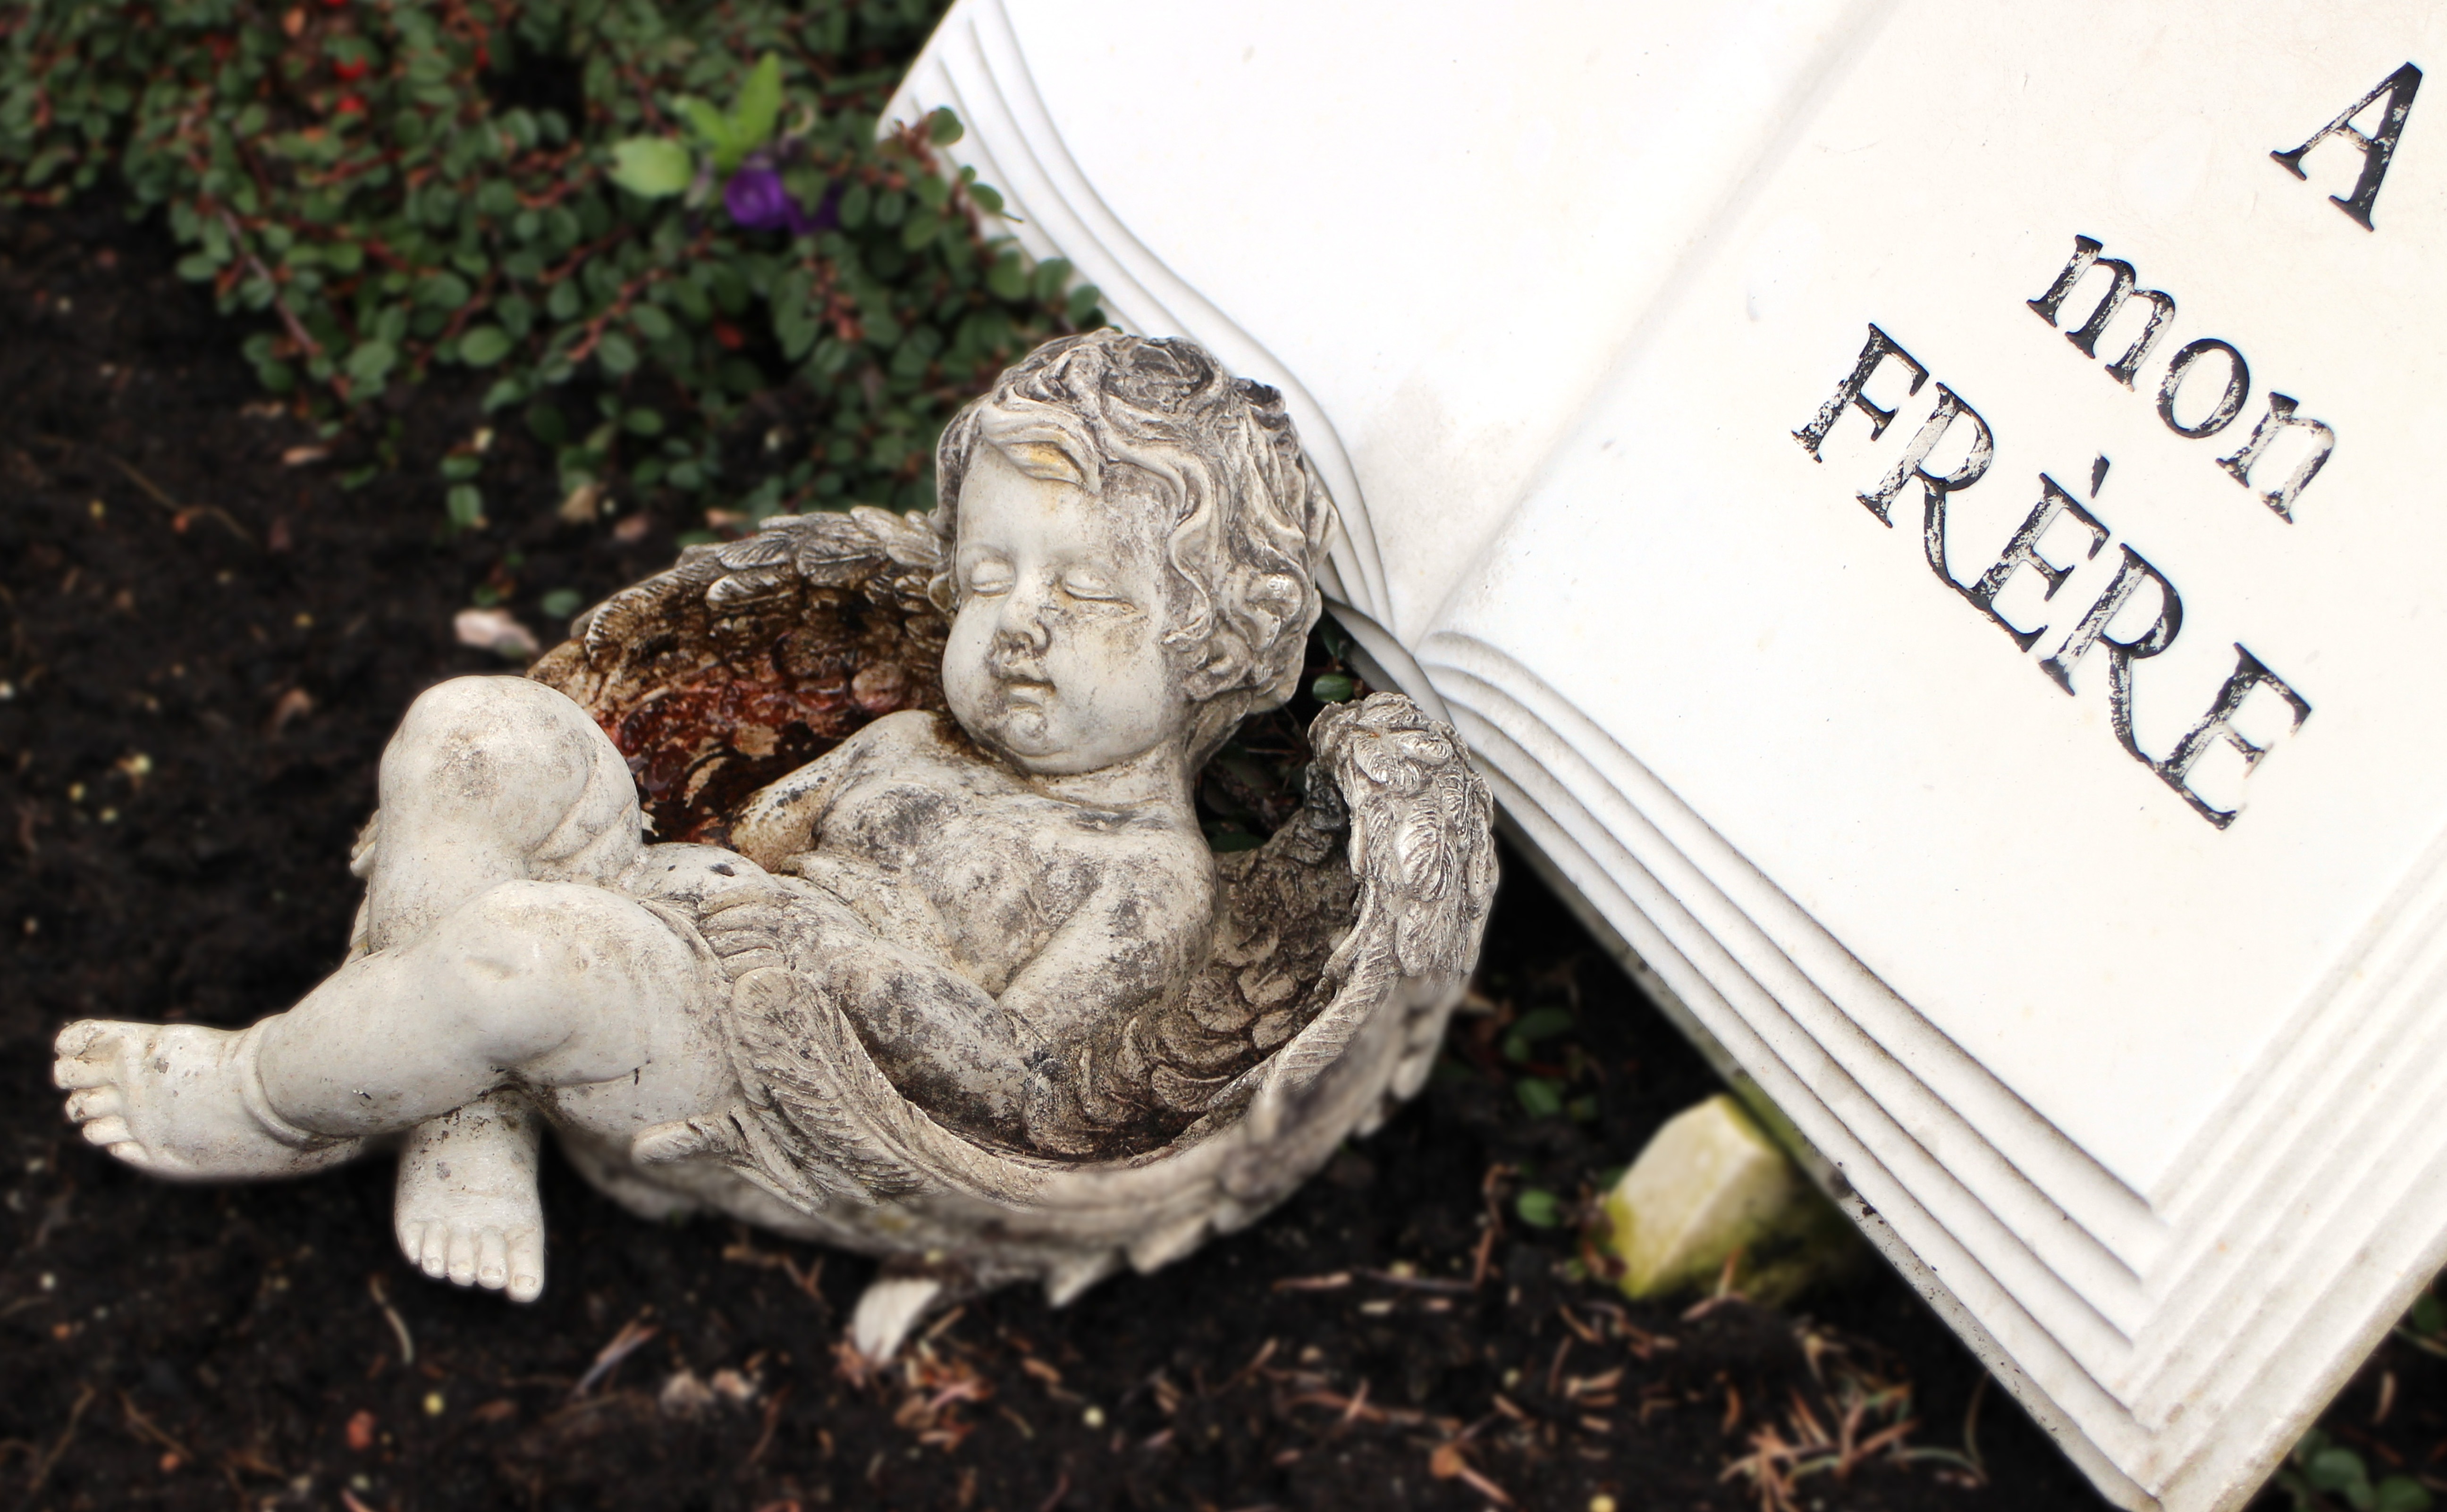
book, statue, sleeping, sculpture, angel, art, figure, carving, stone figure